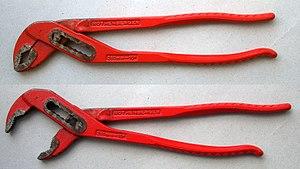
La pince multiprise, pince multiple ou pince becro, est un outil à main. C'est une pince qui permet de saisir ou de maintenir des objets de tailles variées. Elle est munie d'une articulation réglable qui permet d'agrandir l'écartement des mâchoires.